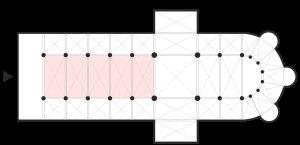
Cette page présente sous une forme graphique le vocabulaire concernant les principales parties du plan type d'une église.